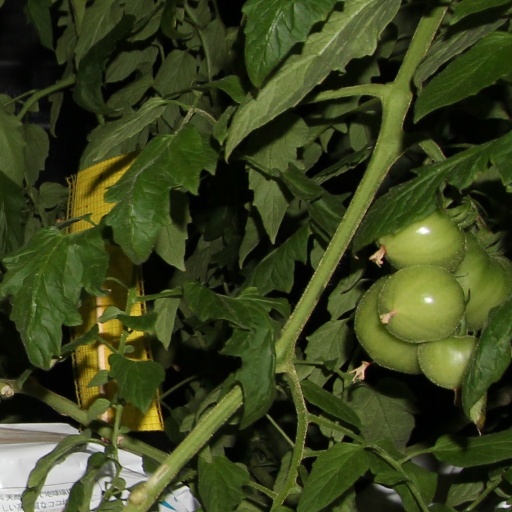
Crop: tomato